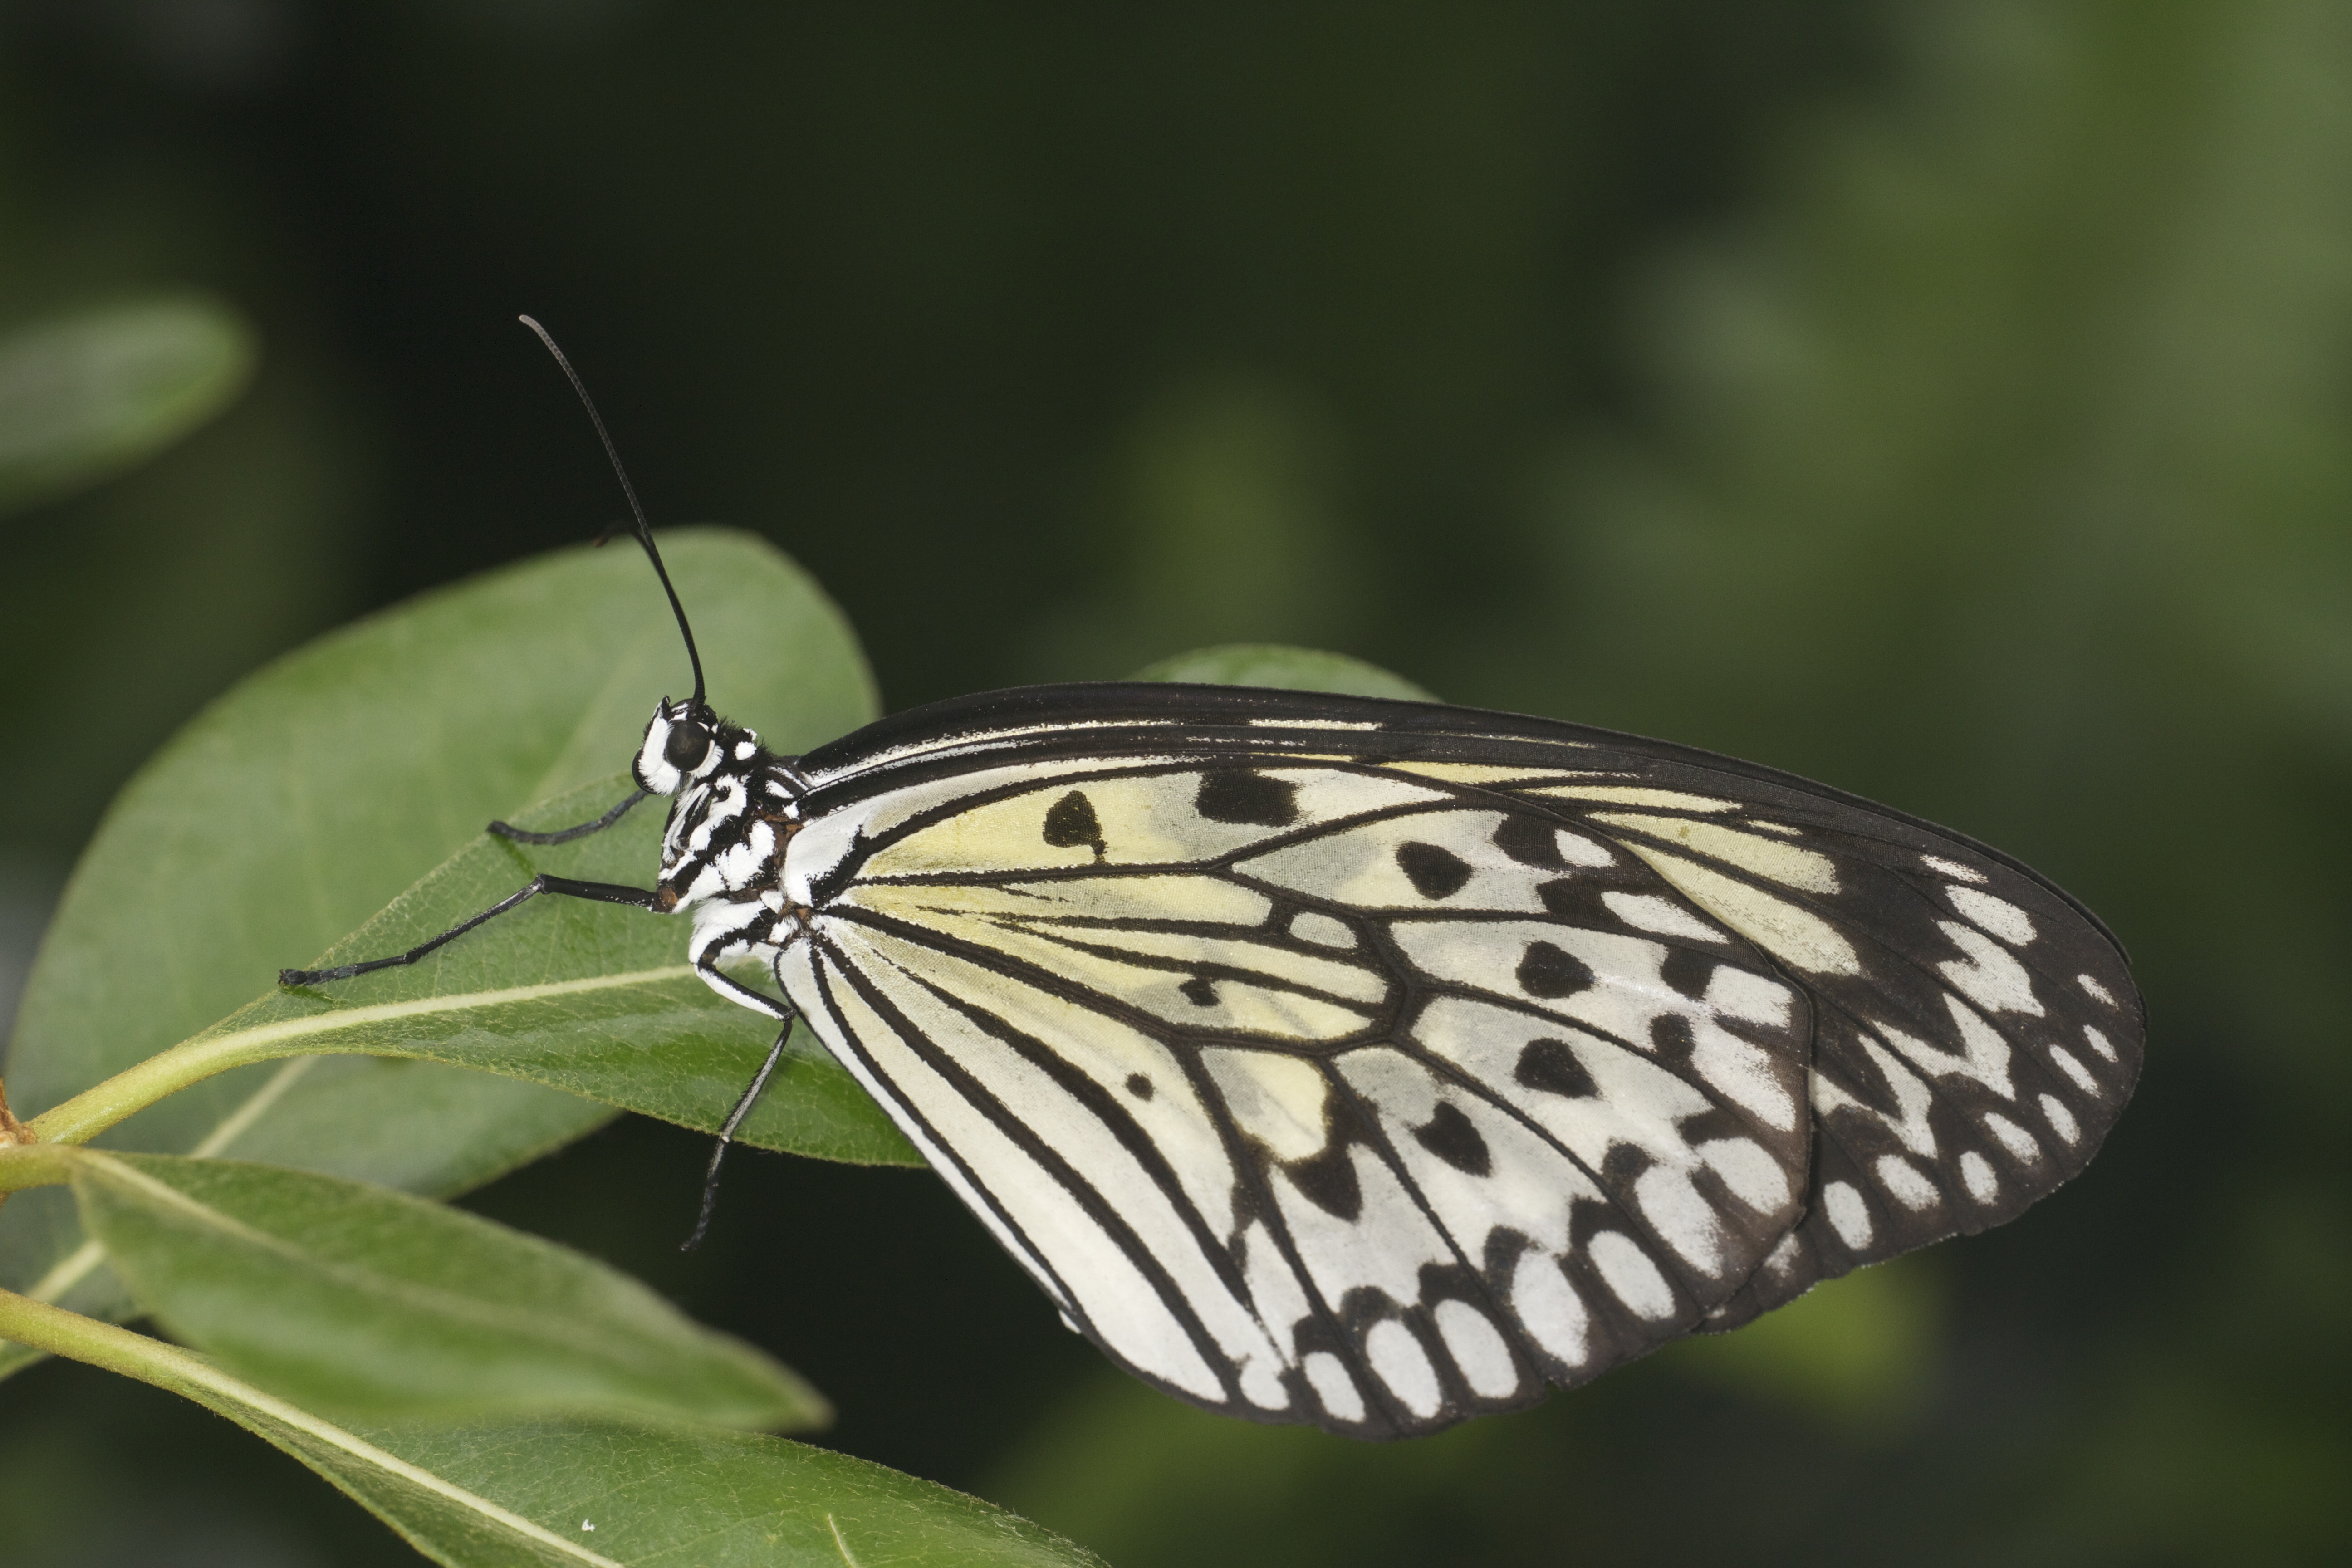
nature, wing, leaf, flower, spring, green, insect, butterfly, fauna, invertebrate, close up, monarch butterfly, macro photography, arthropod, pollinator, moths and butterflies, lycaenid, brush footed butterfly